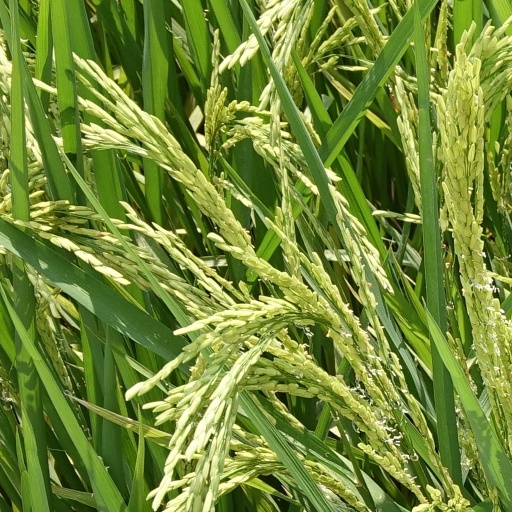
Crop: rice